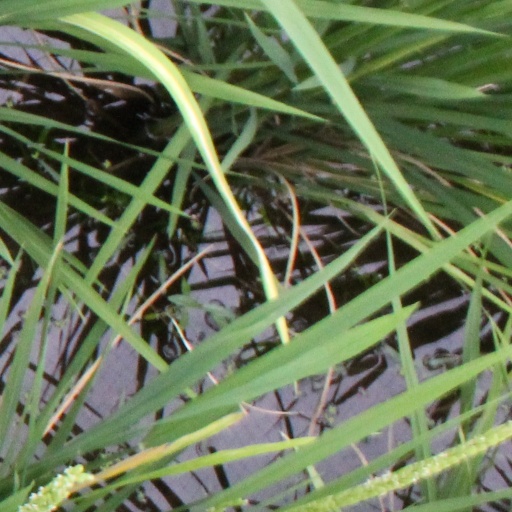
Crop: rice